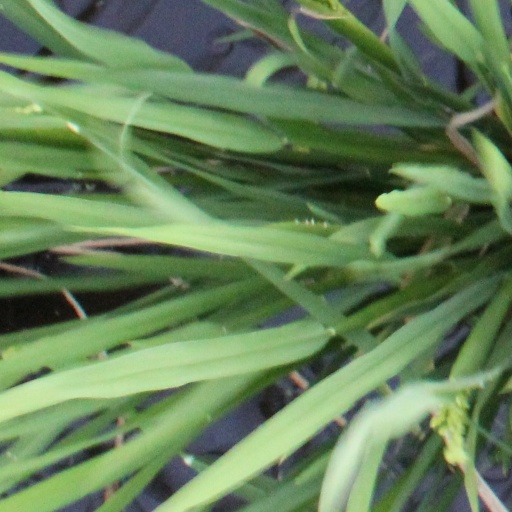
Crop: rice